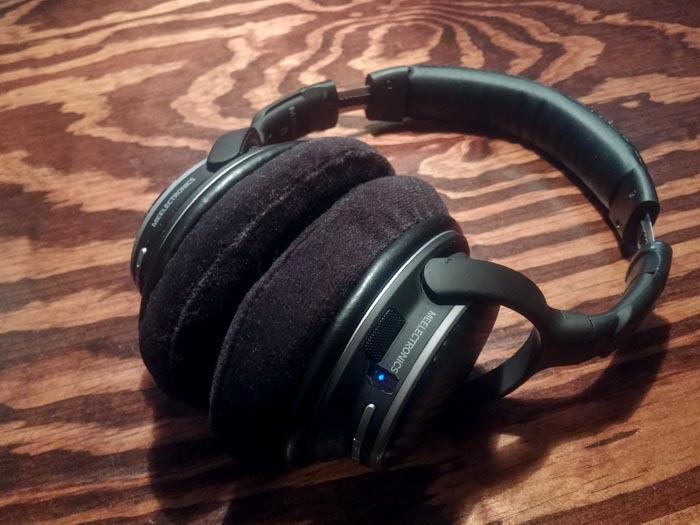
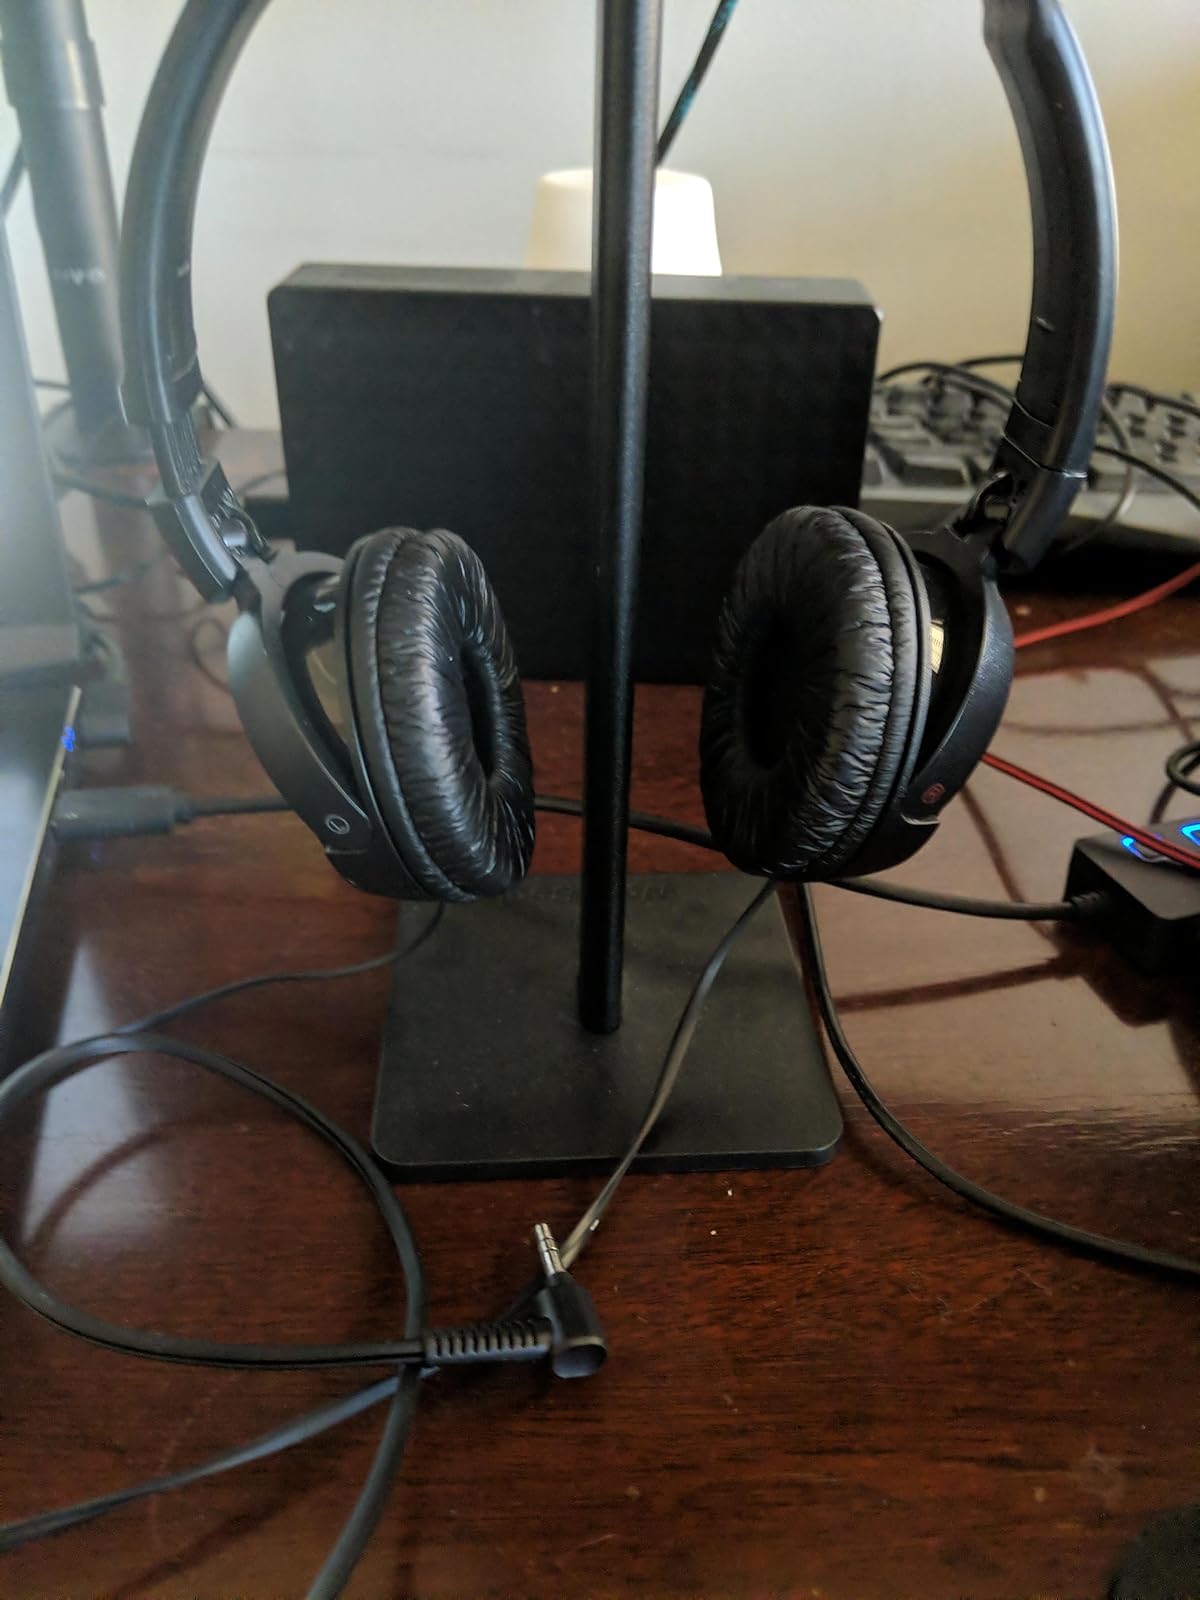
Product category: headphones
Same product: no